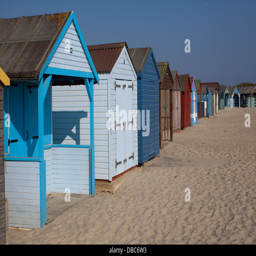
beach huts on the beach